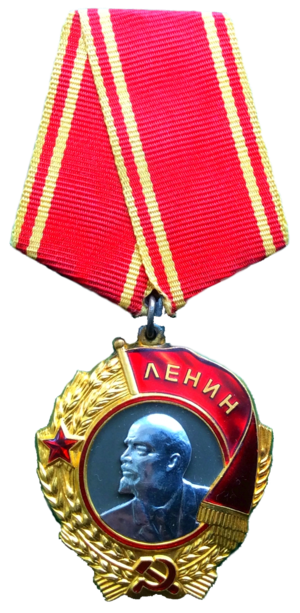
L’ordre de Lénine, nommé d'après Vladimir Lénine, le meneur de la Révolution russe, était la plus haute décoration de l'Union soviétique.
L'institut d'aviation de Moscou ou en abrégé IAM fondé en 1930 est l'un des grands établissements d'enseignement supérieur d'ingénierie à Moscou. Depuis sa création, l'IAM a contribué de manière importante aux progrès effectués dans la technologie aérospatiale en Russie et dans le monde. L'institut a mis l'accent sur l'enseignement en sciences appliquées et en ingénierie spécifiques aux exigences de l'industrie aérospatiale.
Les décorations dans cette liste sont des décorations de l'ex-Union Soviétique décernées pour reconnaître des réalisations militaires et civiles. Certaines de ces récompenses ont été abolies suite à la dissolution de l'Union soviétique, alors que d'autres sont conservées par la Fédération de Russie à partir de 1991 et furent simplement retravaillées afin d'abroger les signes communistes.